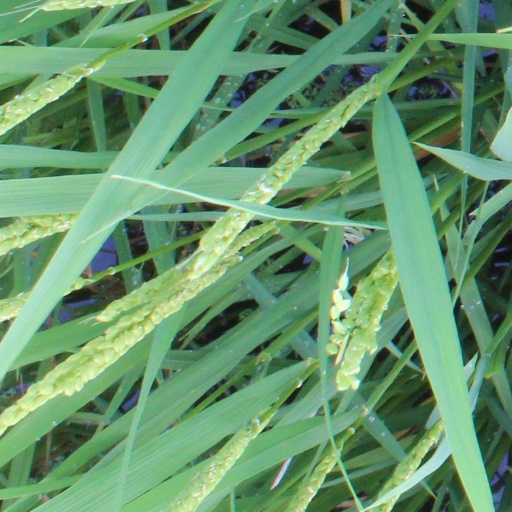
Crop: rice